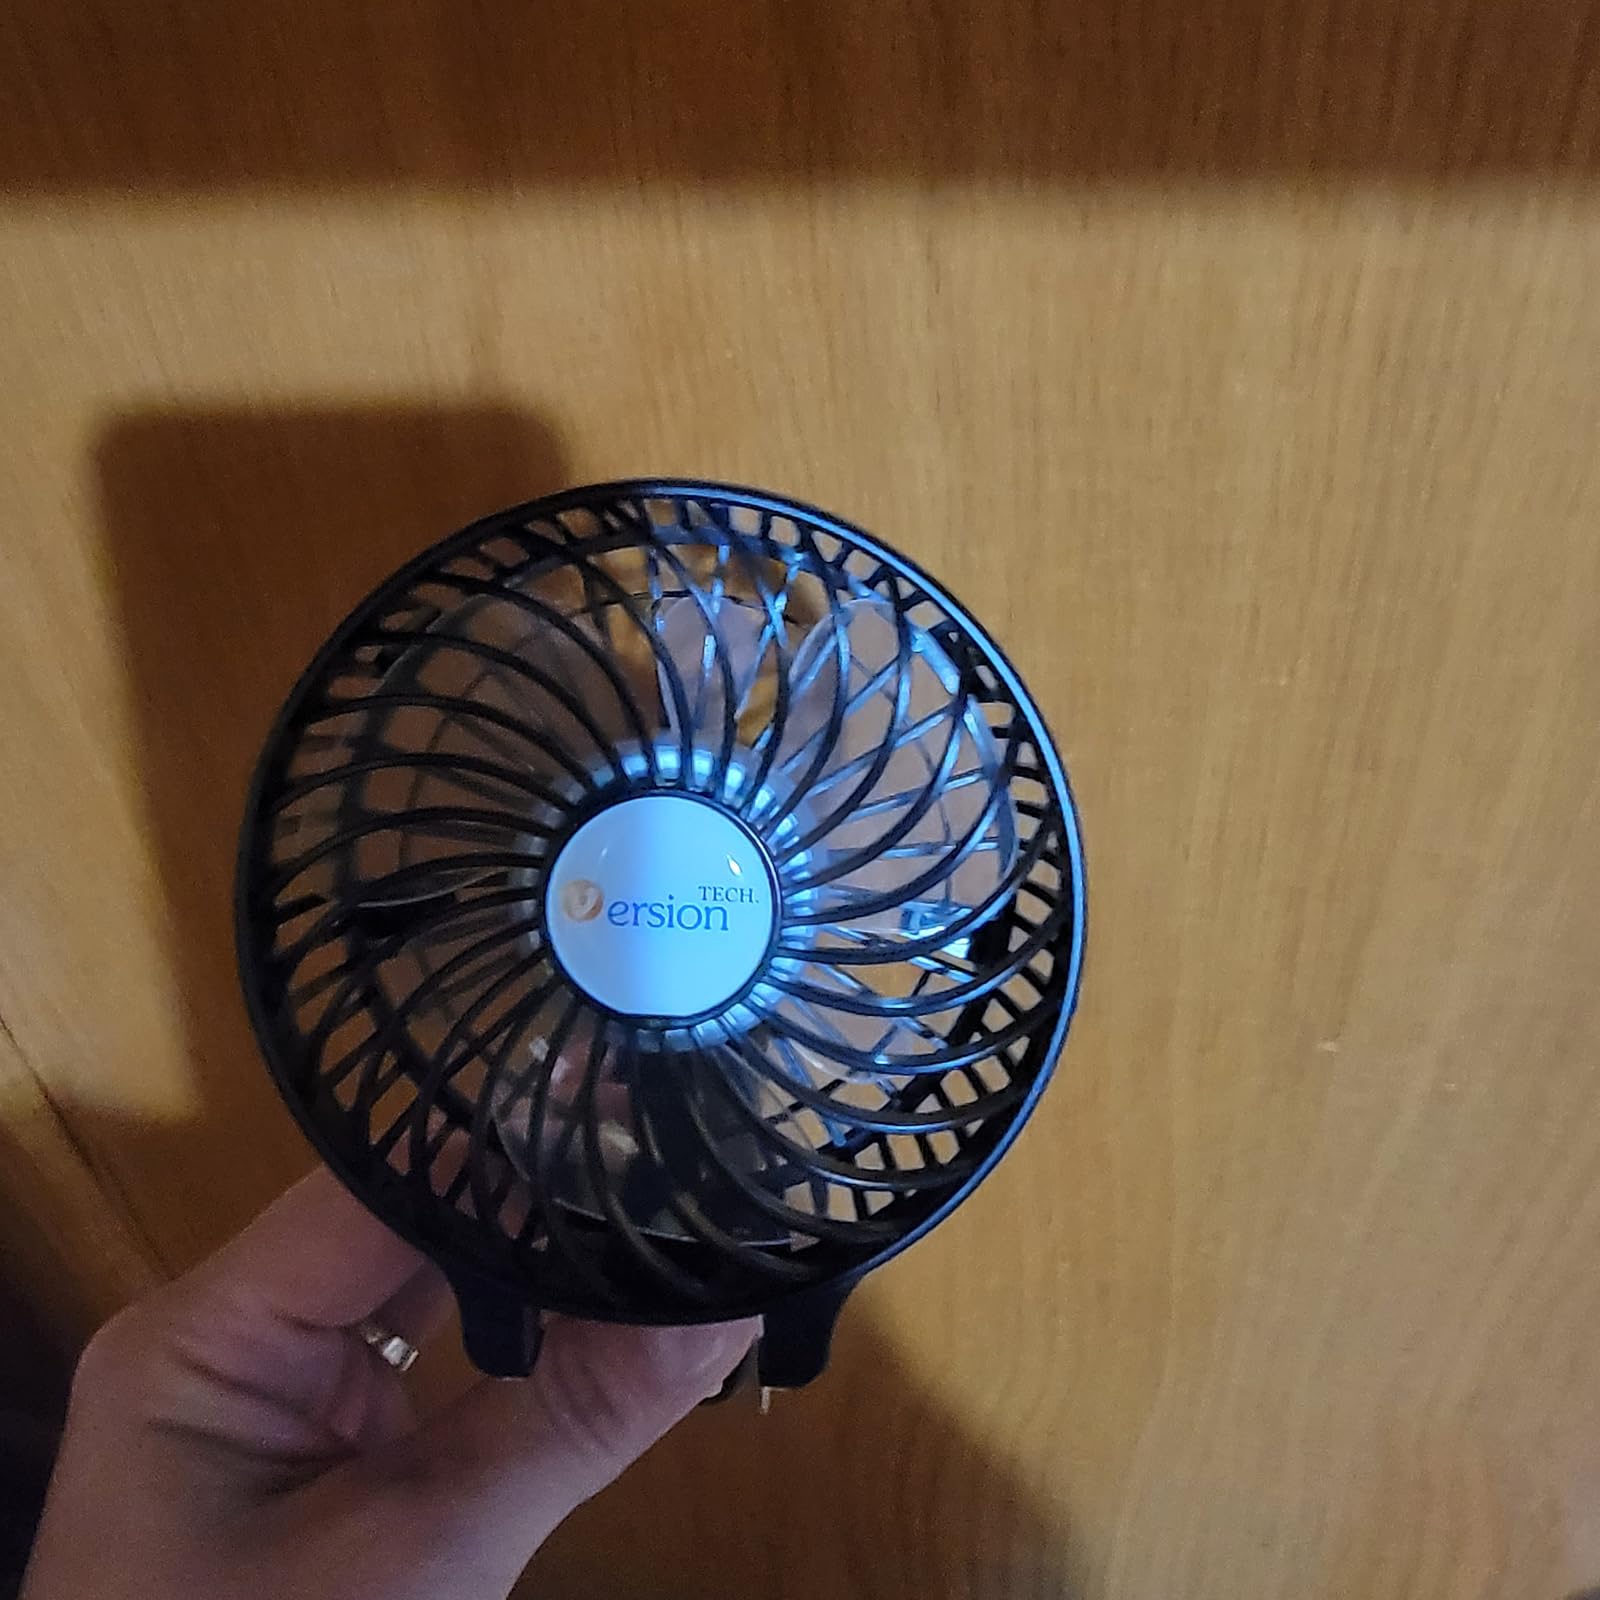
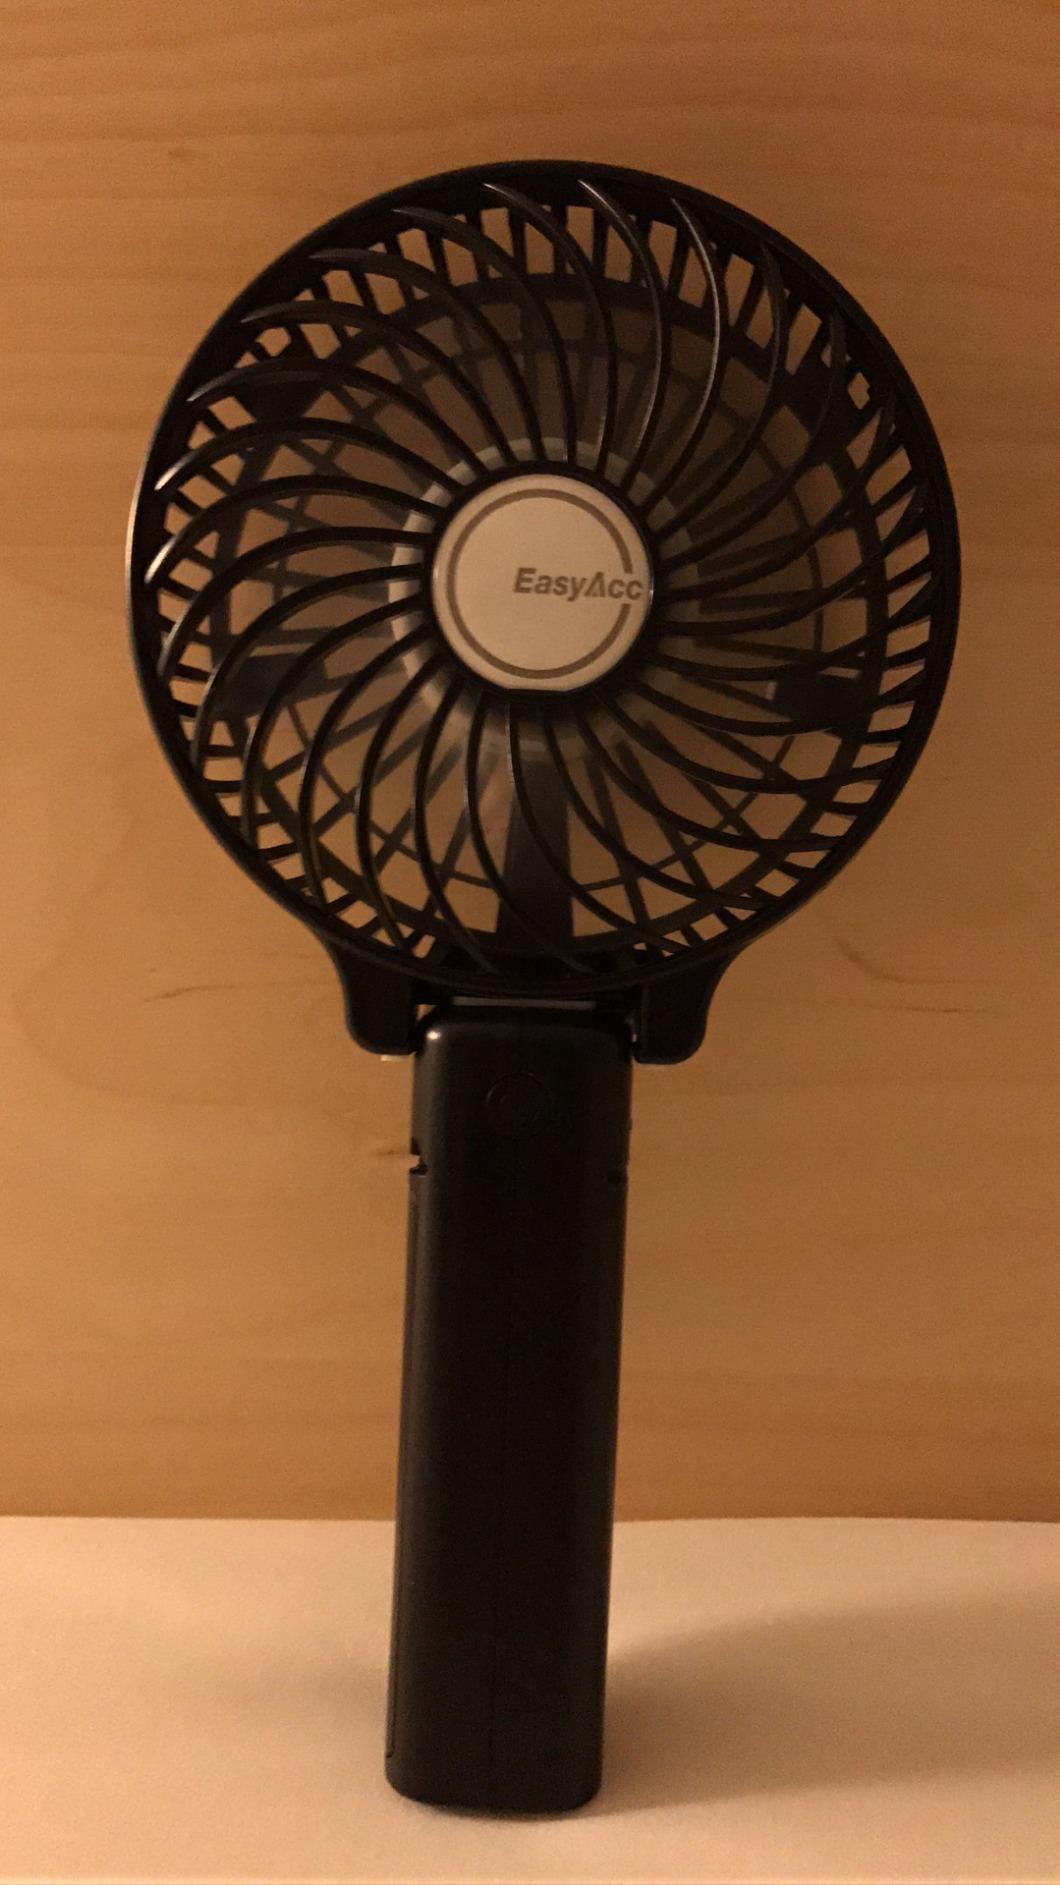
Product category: fan
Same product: no